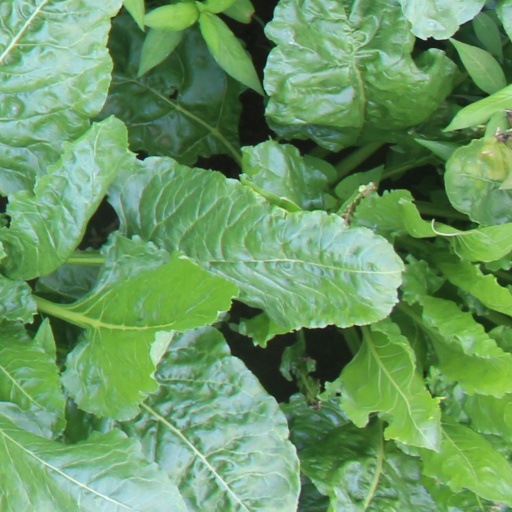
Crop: sugar beet